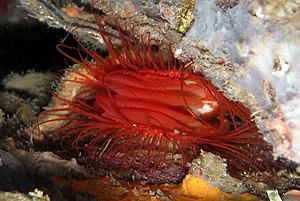
Les Limidae forment une famille de mollusques bivalves, la seule de la super-famille des Limoidea et de l'ordre des Limida.